Burke and Hare murders

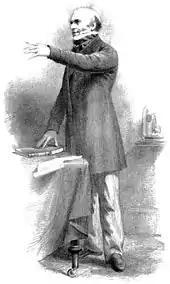
Robert Knox

Knox was an anatomist who had qualified as a surgeon in 1814. After contracting smallpox as a child, he was blind in one eye and badly disfigured. He undertook service as an army physician at the Battle of Waterloo in 1815, followed by a posting in England and then, during the Cape Frontier War (1819), in southern Africa. He eventually settled in his home town of Edinburgh in 1820. In 1825 he became a fellow of the Royal College of Surgeons of Edinburgh, where he lectured on anatomy. He undertook dissections twice a day, and his advertising promised "a full demonstration on fresh anatomical subjects" as part of every course of lectures he delivered; he stated that his lessons drew over 400 pupils. Clare Taylor, Knox's biographer in the "Oxford Dictionary of National Biography", observes that he "built up a formidable reputation as a teacher and lecturer and almost single-handedly raised the profile of the study of anatomy in Britain". Another biographer, Isobel Rae, considers that without Knox, the study of anatomy in Britain "might not have progressed as it did".